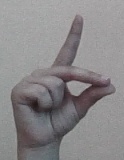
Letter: ta